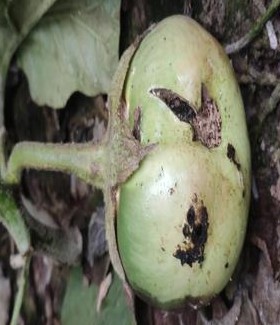
Label: Shoot and Fruit Borer